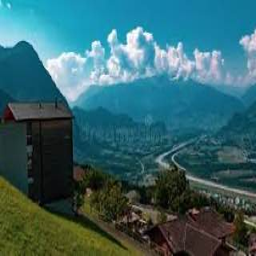
Triesenberg